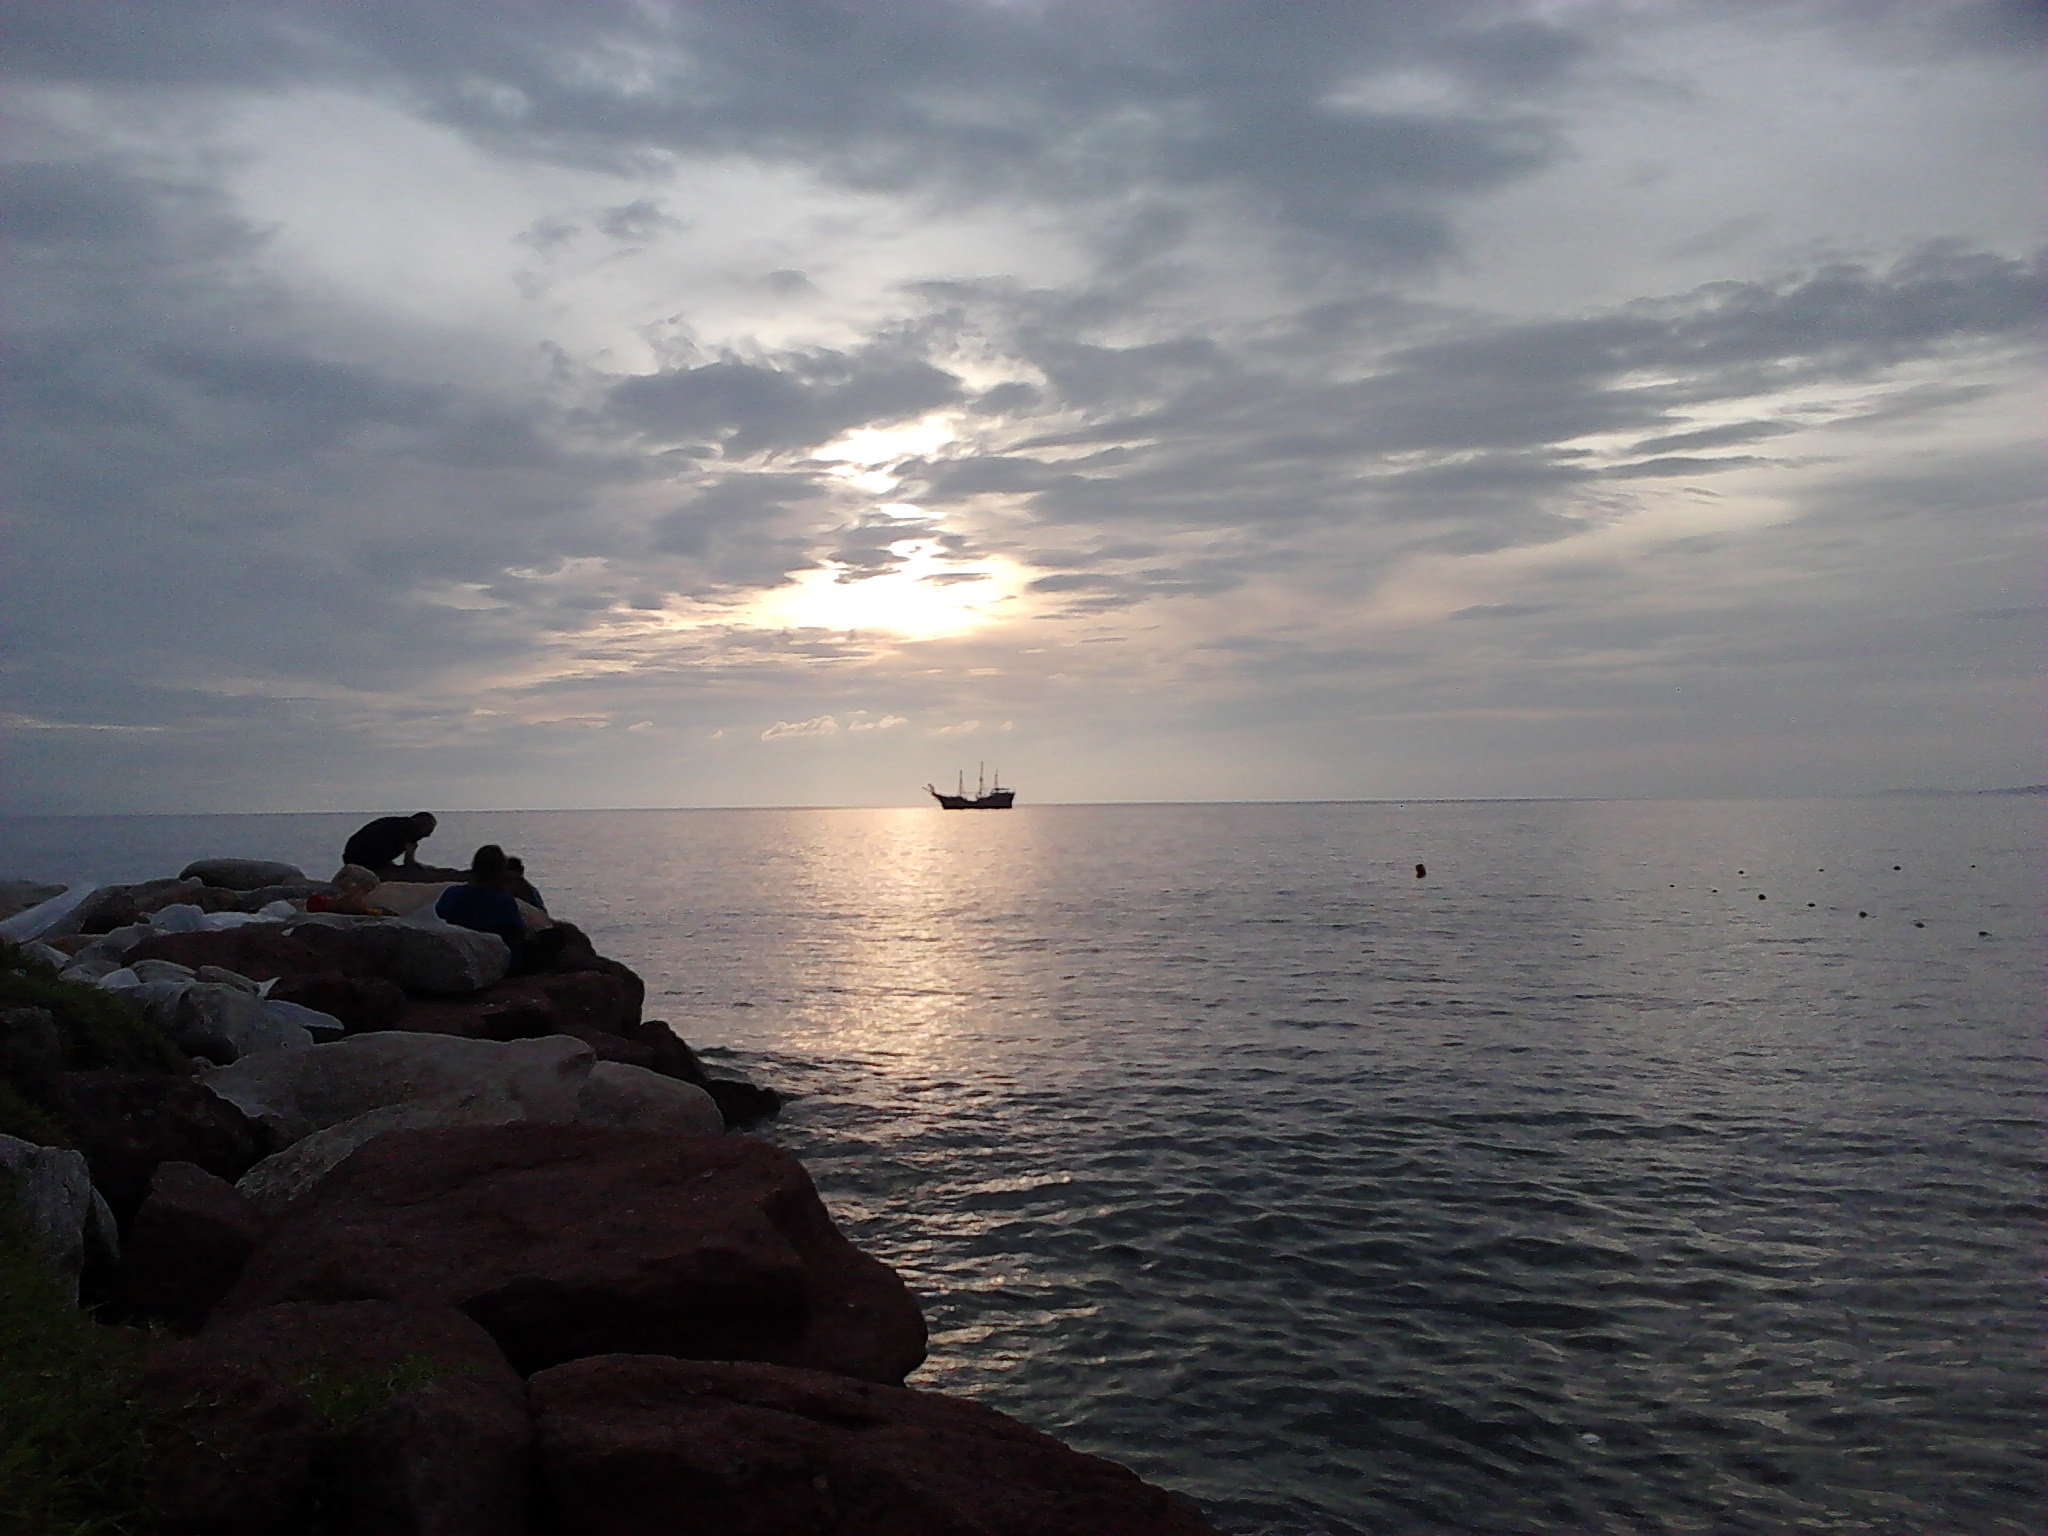
beach, sea, coast, rock, ocean, horizon, cloud, sky, sun, sunrise, sunset, sunlight, morning, shore, wave, dawn, dusk, evening, reflection, calm, bay, body of water, mexico, pacific, cape